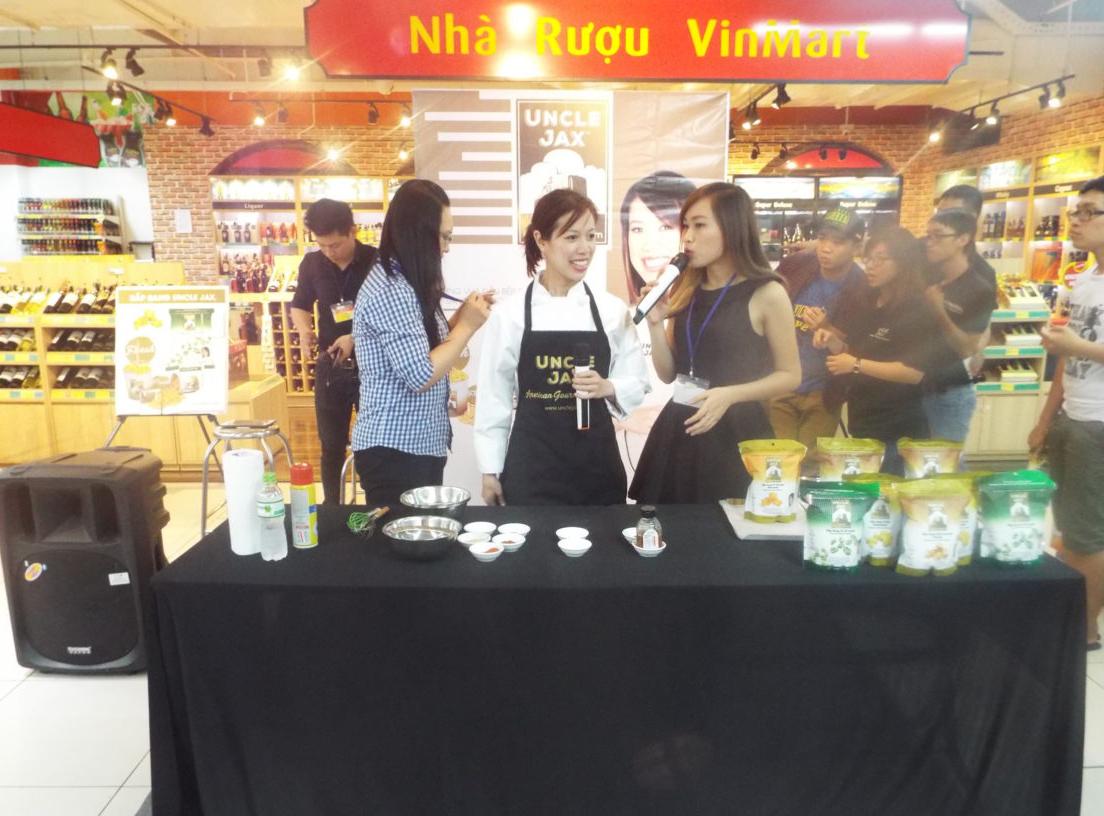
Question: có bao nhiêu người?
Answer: có chín người